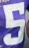
Number: 5